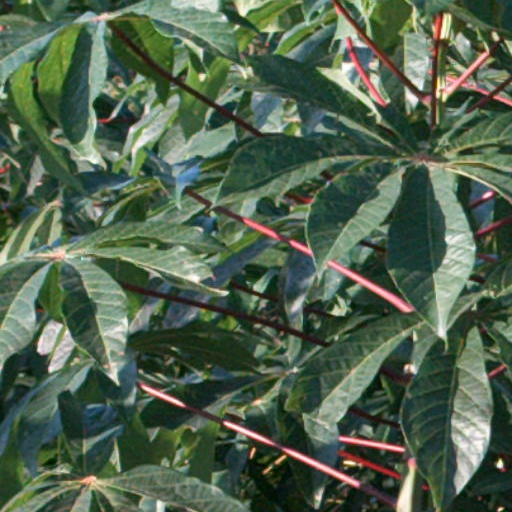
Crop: cassava